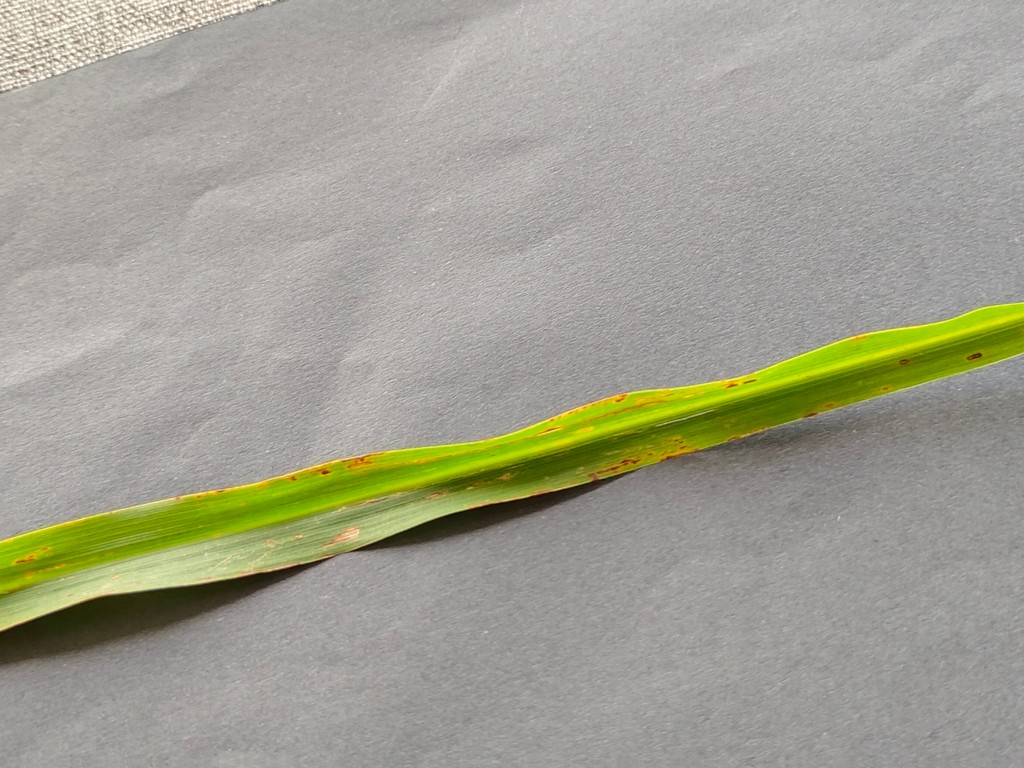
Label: Unhealthy